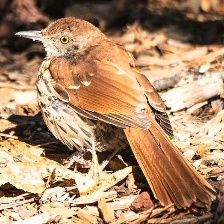
Species: BROWN THRASHER
Scientific name: TOXOSTOMA RUFUM